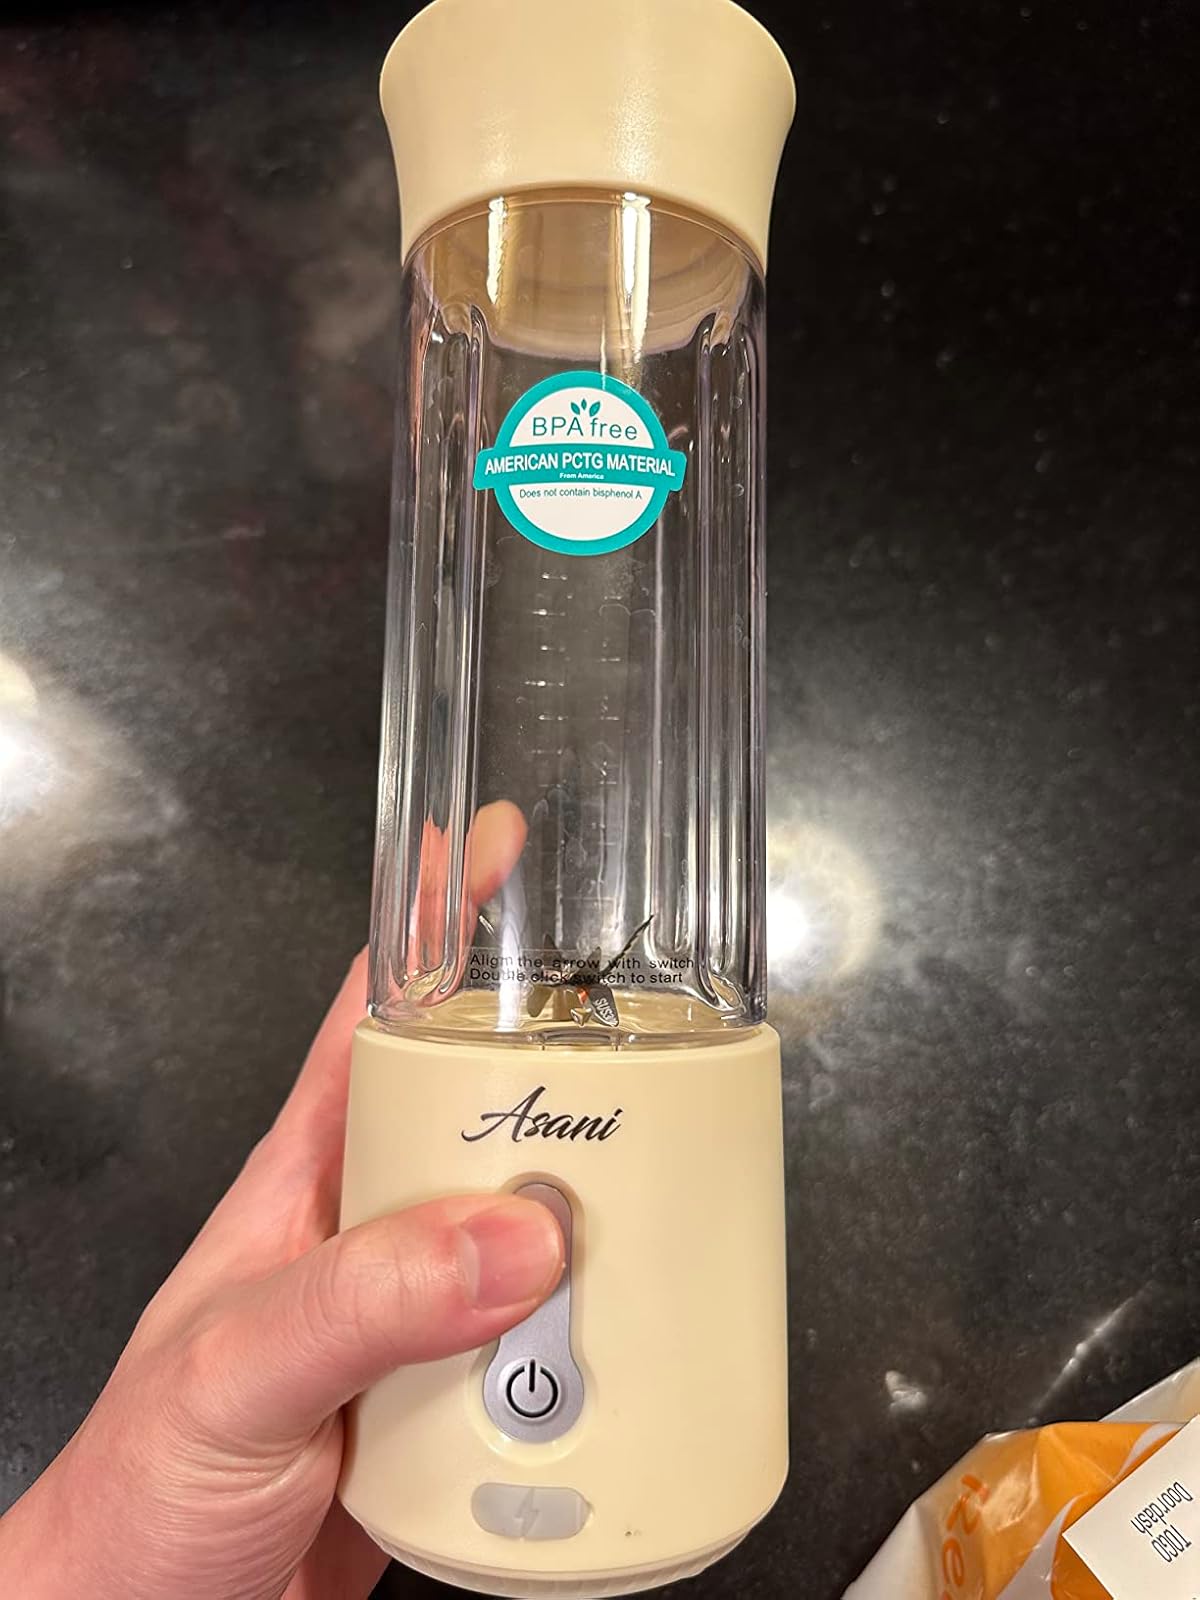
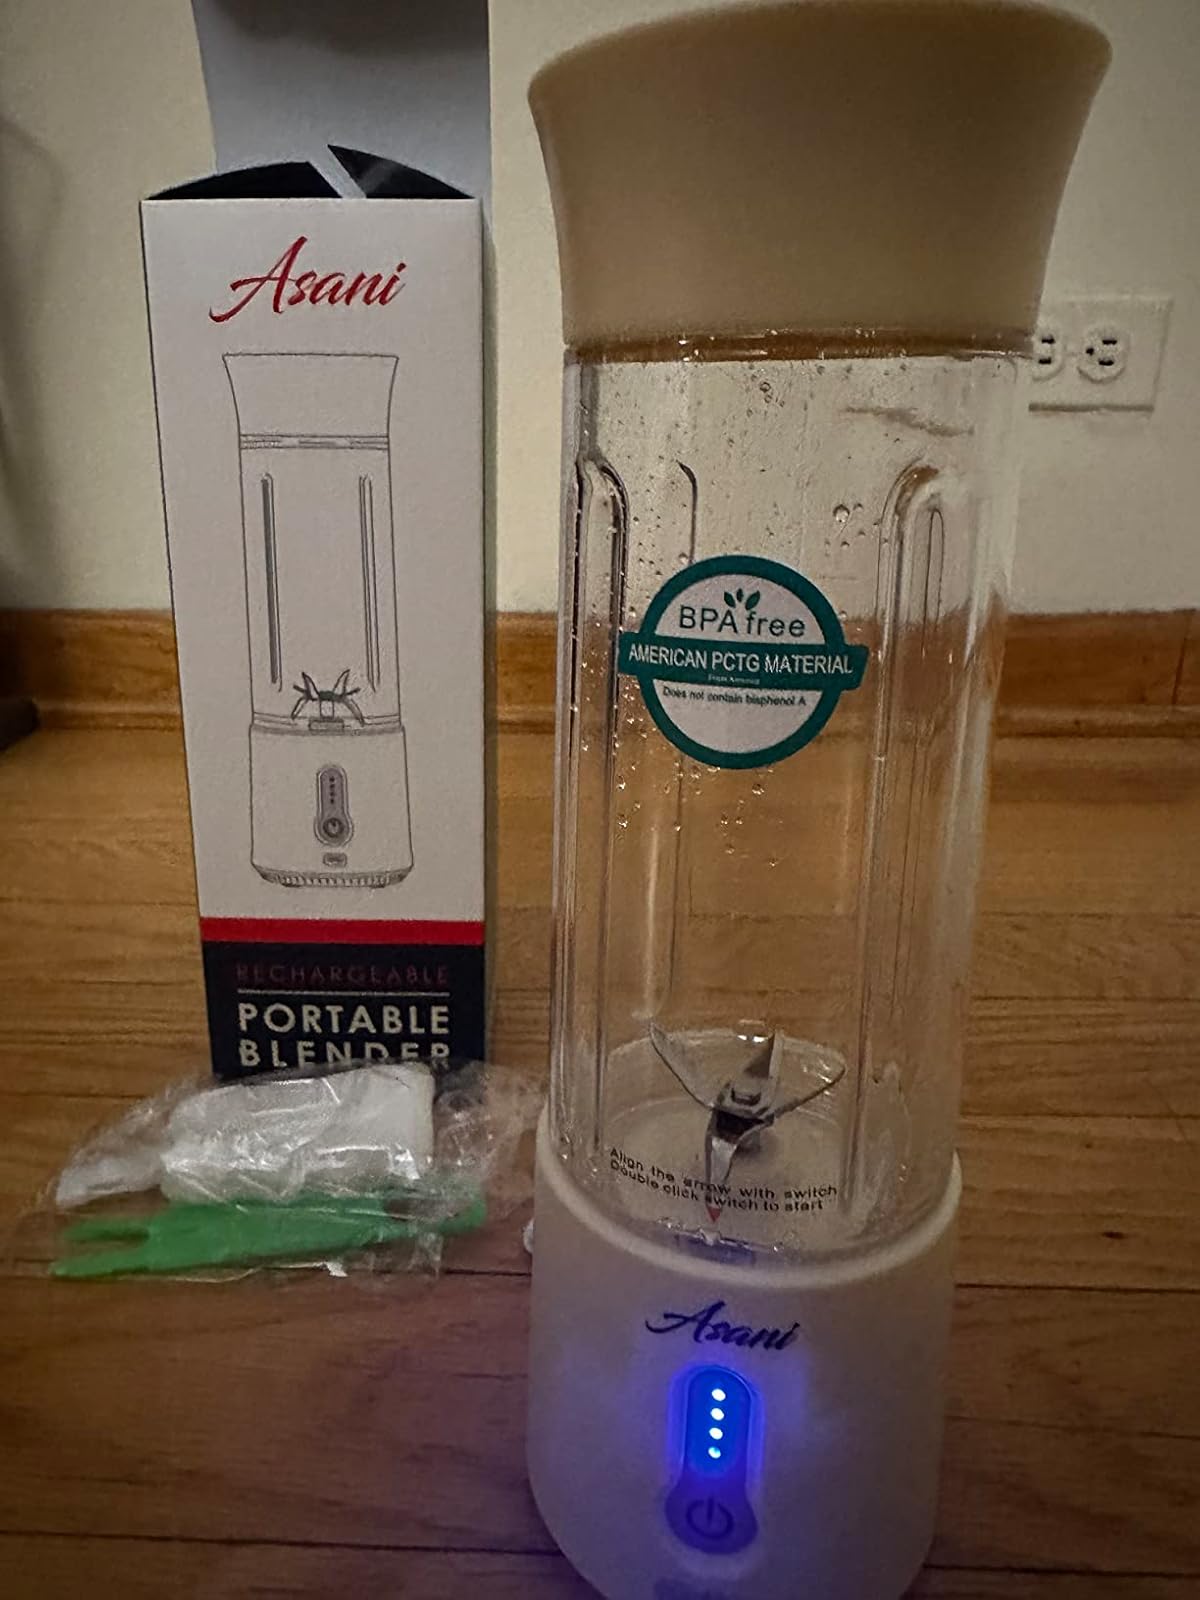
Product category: items_blender
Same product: yes